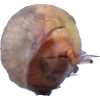
Label: onion